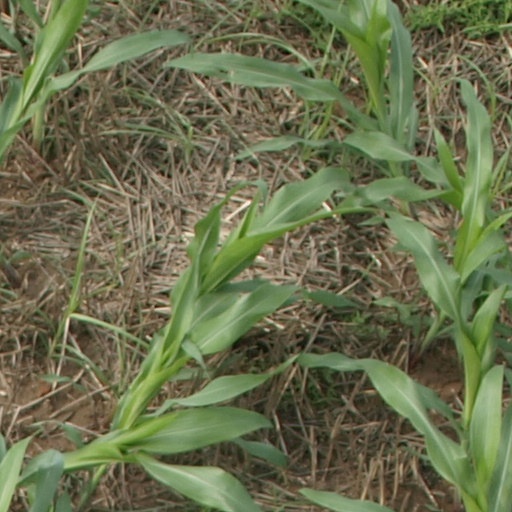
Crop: maize; corn